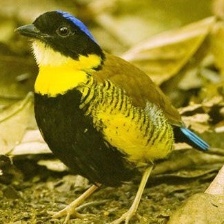
Species: GURNEYS PITTA
Scientific name: HYDRORNIS GURNEYI